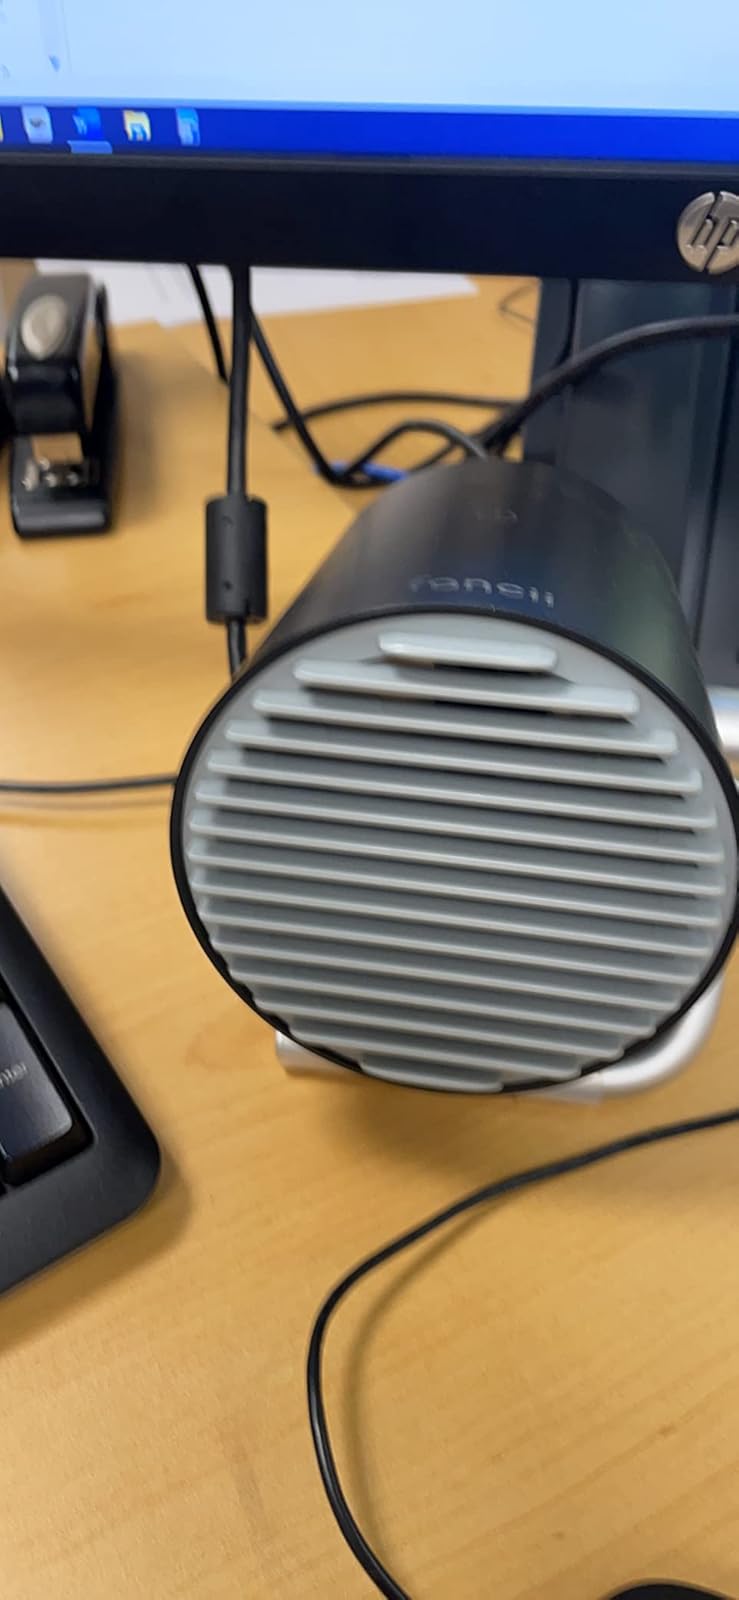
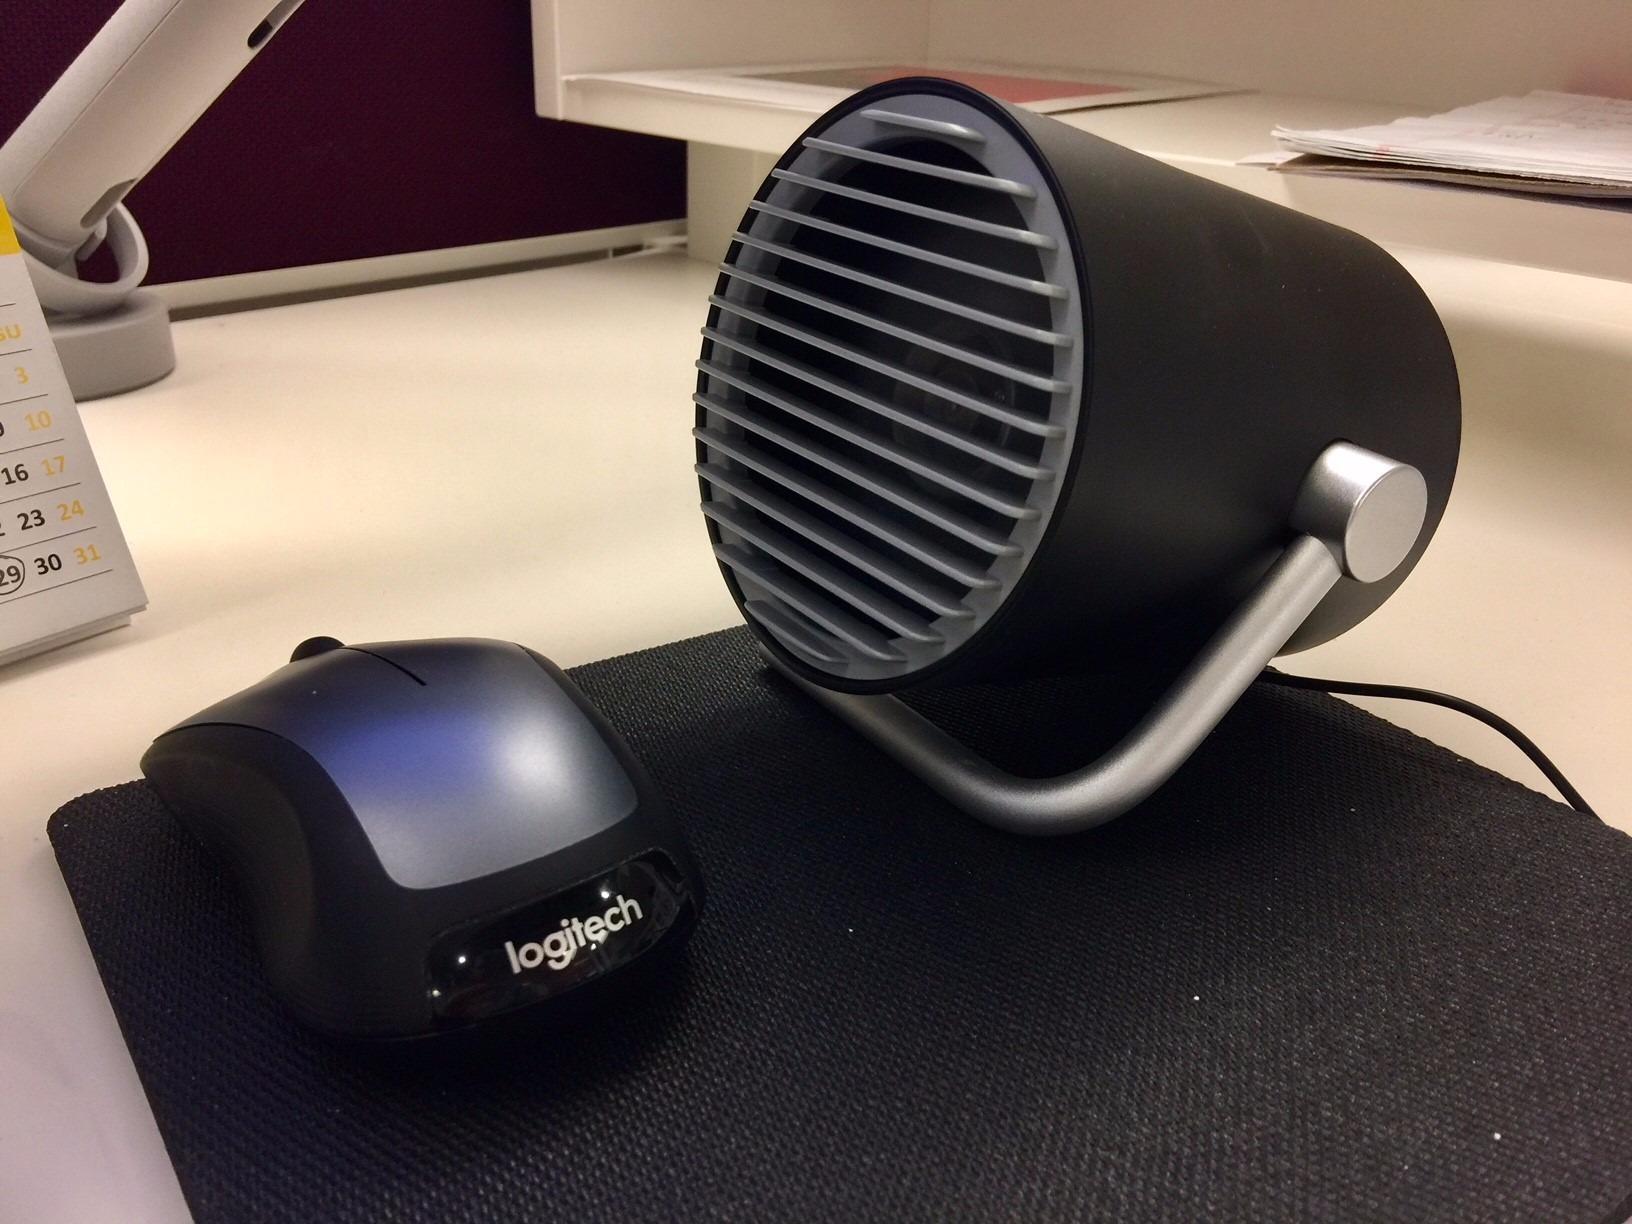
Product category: fan
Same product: yes